Nawa-I-Barakzayi District

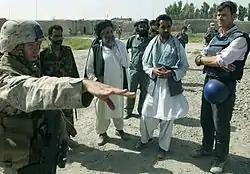
(From Left) LtCol William McCollough, Capt Saki Dad, Abdul Manaf, Haji Muhammed Nafex Kahn, Shamsi, and Ian Purves plan a community shura in the Nawa District Bazaar.

As of February 2010 the Nawa-i-Barakzayi district is governed by Abdul Manaf. He lives in a compound next to a Marine base. The District Administrator is Haji Mohammed Khan. The District Chief of Police is Haji Muhammed Nafex Kahn. The Afghan National Army in the area is led by Captain Saki Dad. The International Security Assistance Force main representative is Lieutenant Colonel Matt Baker of the 1st Battalion, 3rd Marines. Ian Purves is a British stabilization advisor from the Helmand Provincial Reconstruction Team. Scott Dempsey is the representative from USAID. Abdul Manaf was appointed District Governor in the summer of 2009.